Xiaolin Chronicles

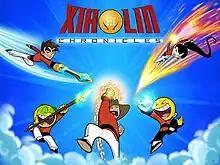
"Xiaolin Chronicles" promotional image

Xiaolin Chronicles (笑林傳記) is an animated/CG television series presented as a continuation of "Xiaolin Showdown". The series premiered on August 26, 2013, with three back-to-back episodes serving as a preview. The full series premiered on September 14, 2013. It was produced by ActionFliks Media Corporation in collaboration with the French studio Genao Productions. It is the only "Xiaolin Showdown" production made without the involvement of Warner Bros. Animation.